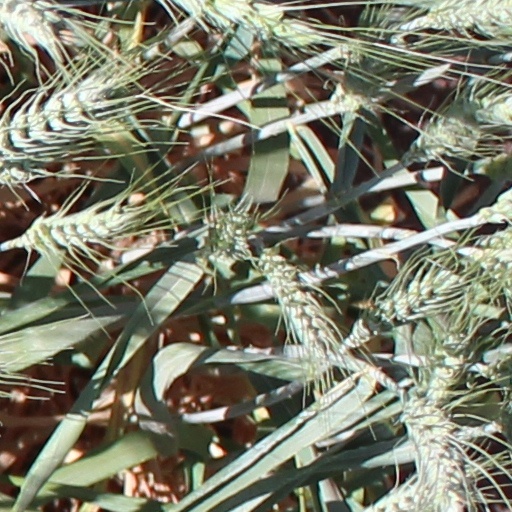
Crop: wheat